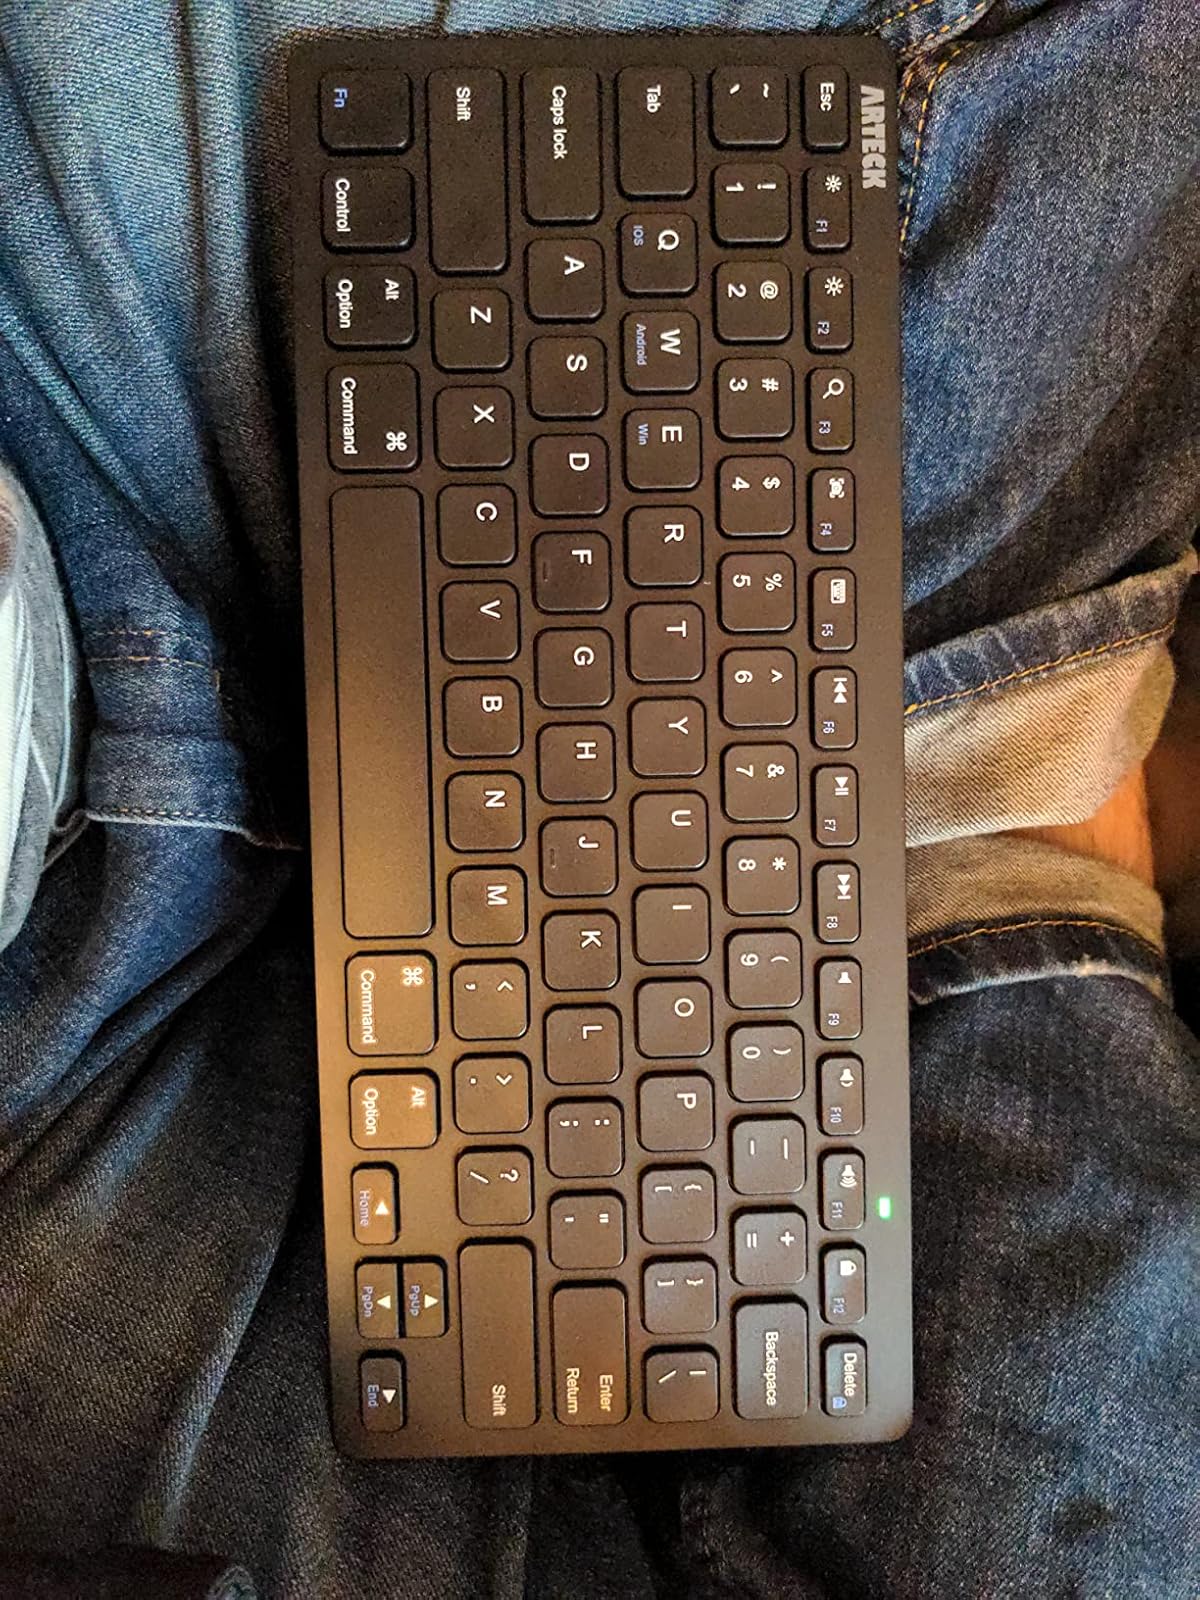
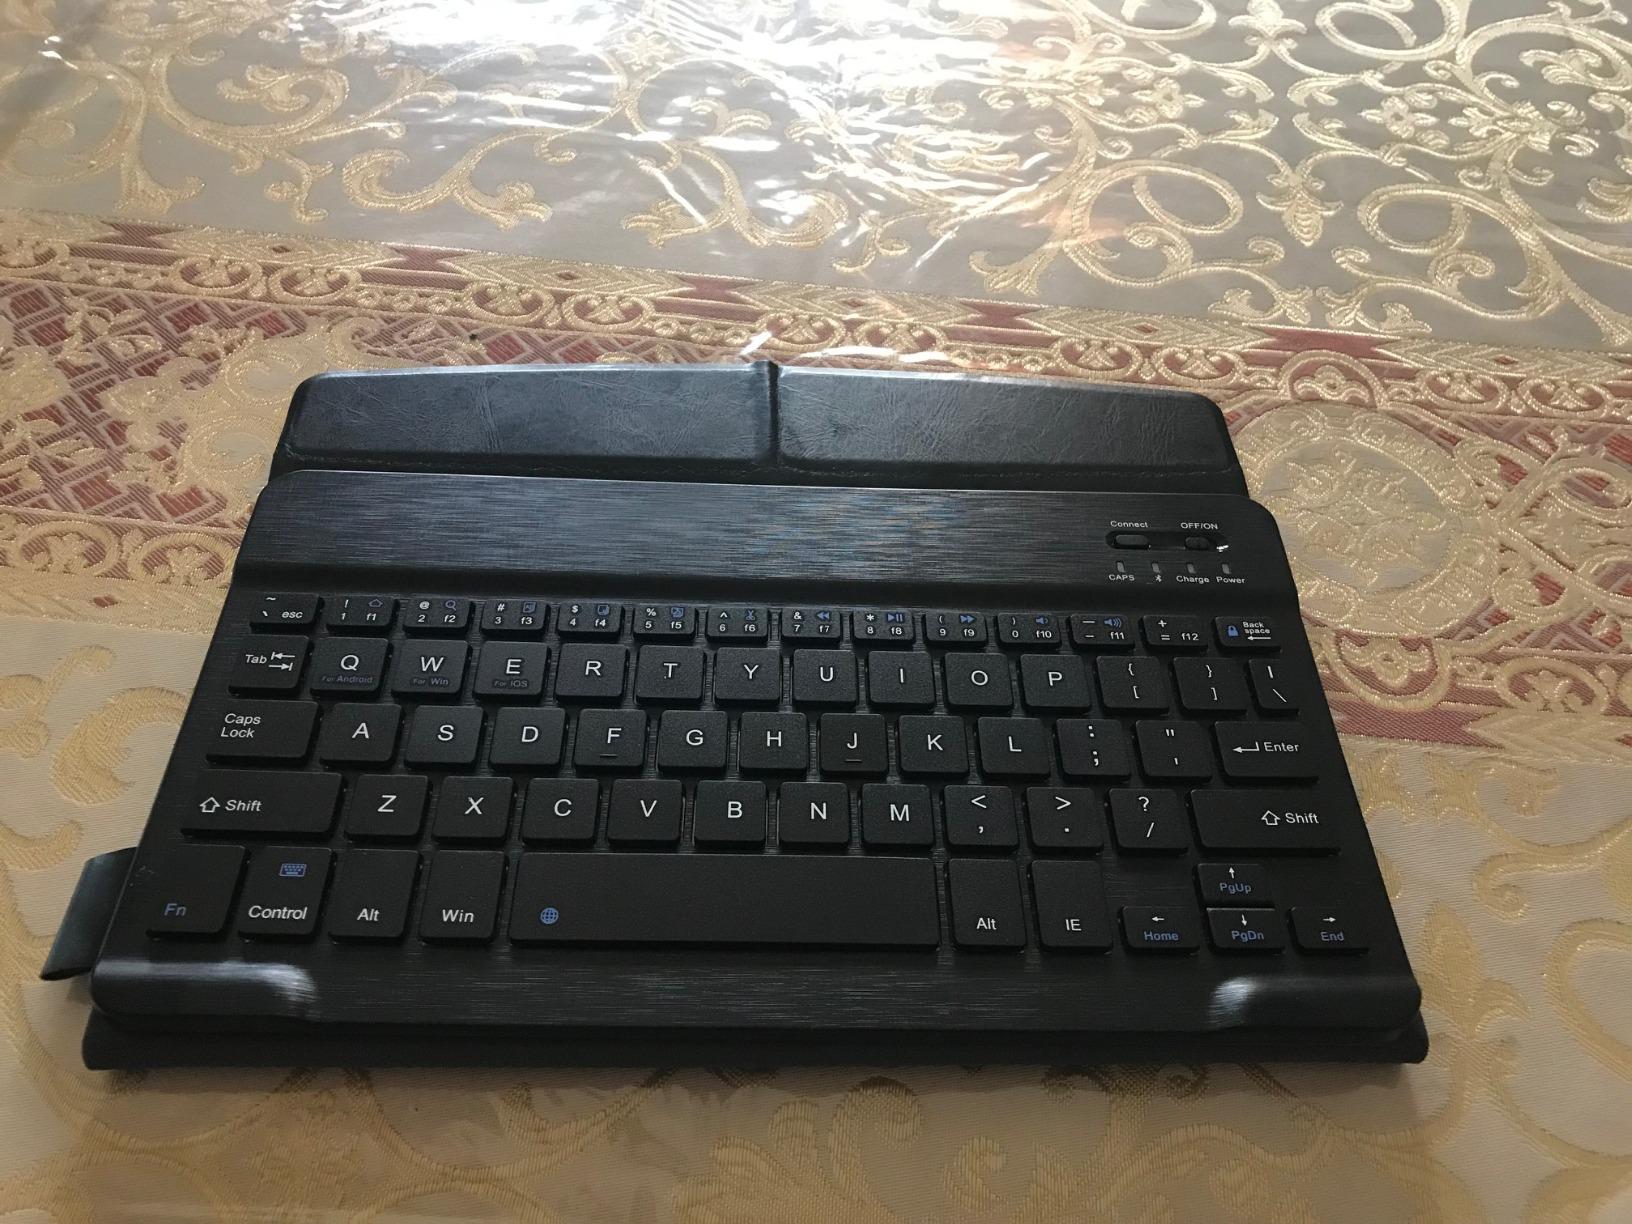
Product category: keyboard
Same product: no